Springfield race riot of 1908

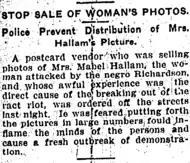
"Illinois State Journal"

While in jail, it was reported that people in Springfield speculated that Hallam's husband, unable to cope with her allegedly being raped by a black man, would leave her. False rumors also began to circulate that Hallam had "positively identified" Richardson, and that he had confessed to committing the crime. It was reported that because three other young women lived nearby, that the black man was "waiting to catch the first one of the three" that stepped outside.